Edge of the City

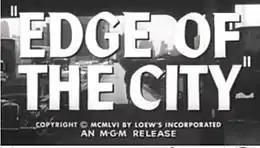
Title Card

The movie was based on the TV play "A Man is Ten Feet Tall". It was optioned by Jonathan Productions, an offshoot of Talent Associates formed by David Susskin, Robert Alan Aurthur and Al Levy. MGM agreed to finance. Ritt had directed Aurthur's play "A Very Special Baby" and the author insisted he direct.